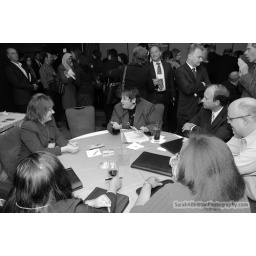
looks like the last seat in the house